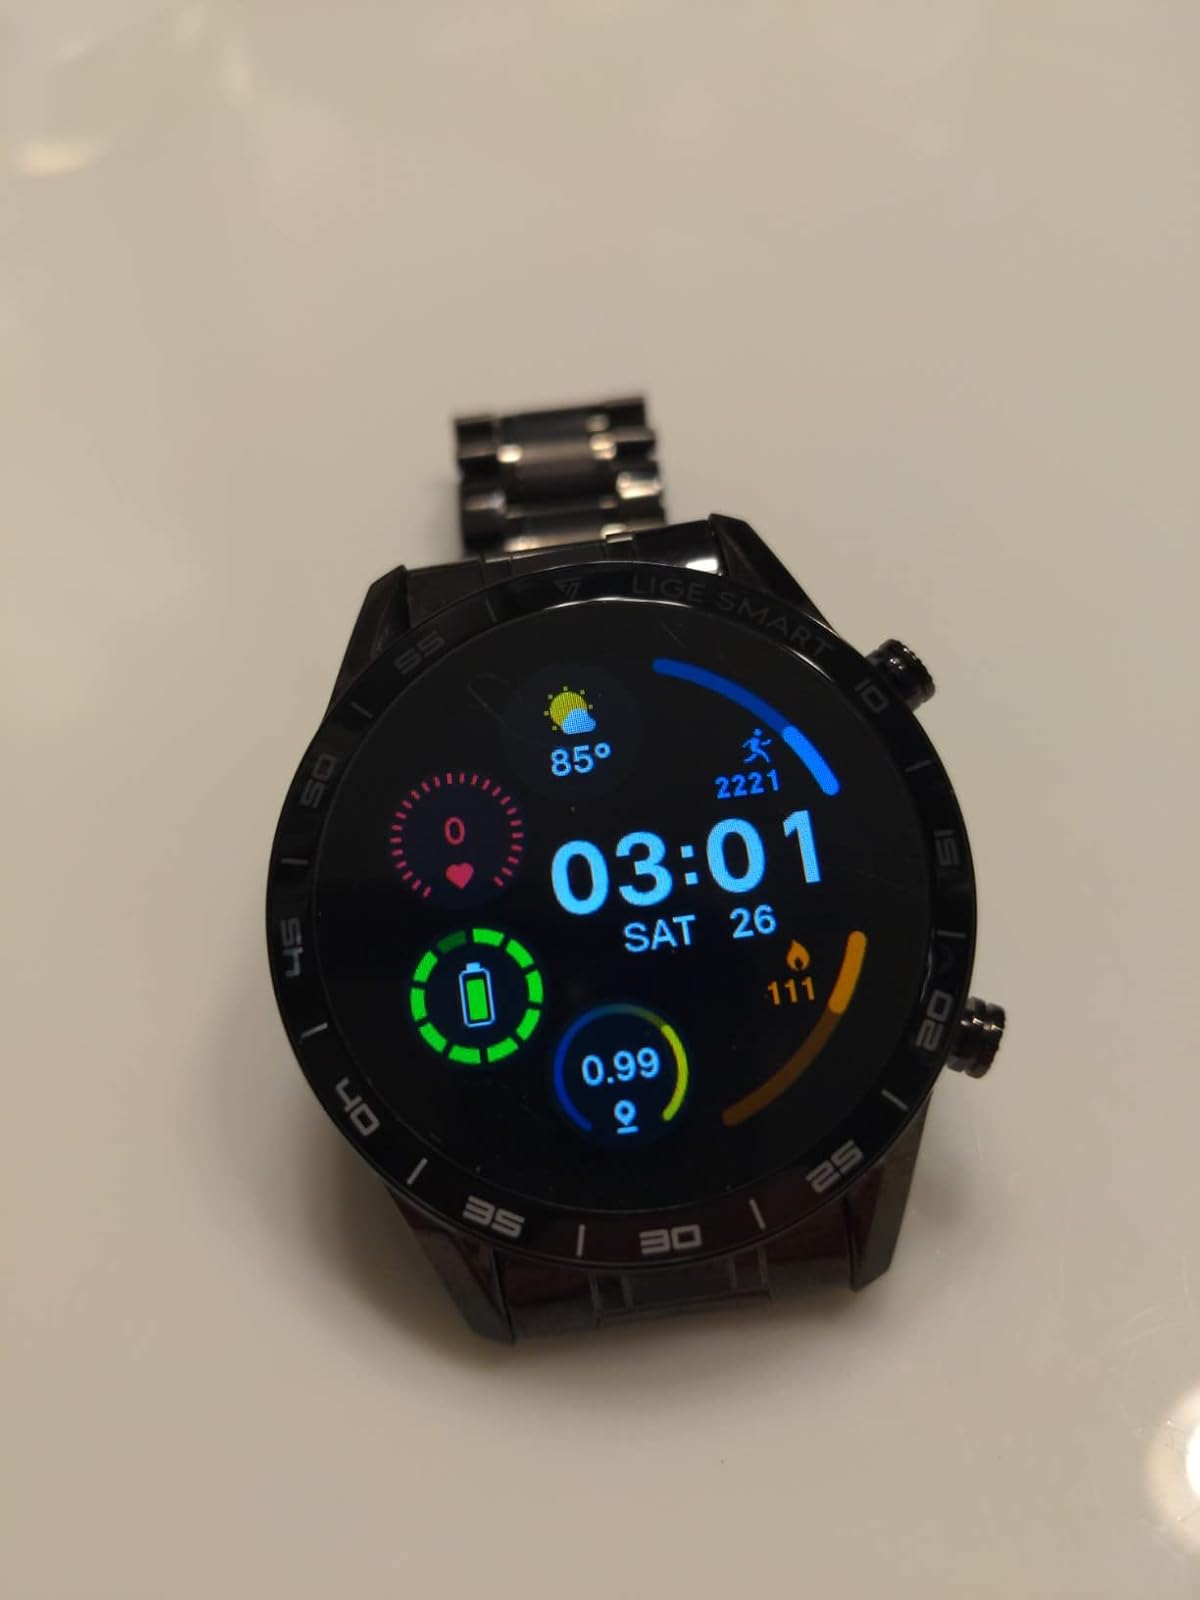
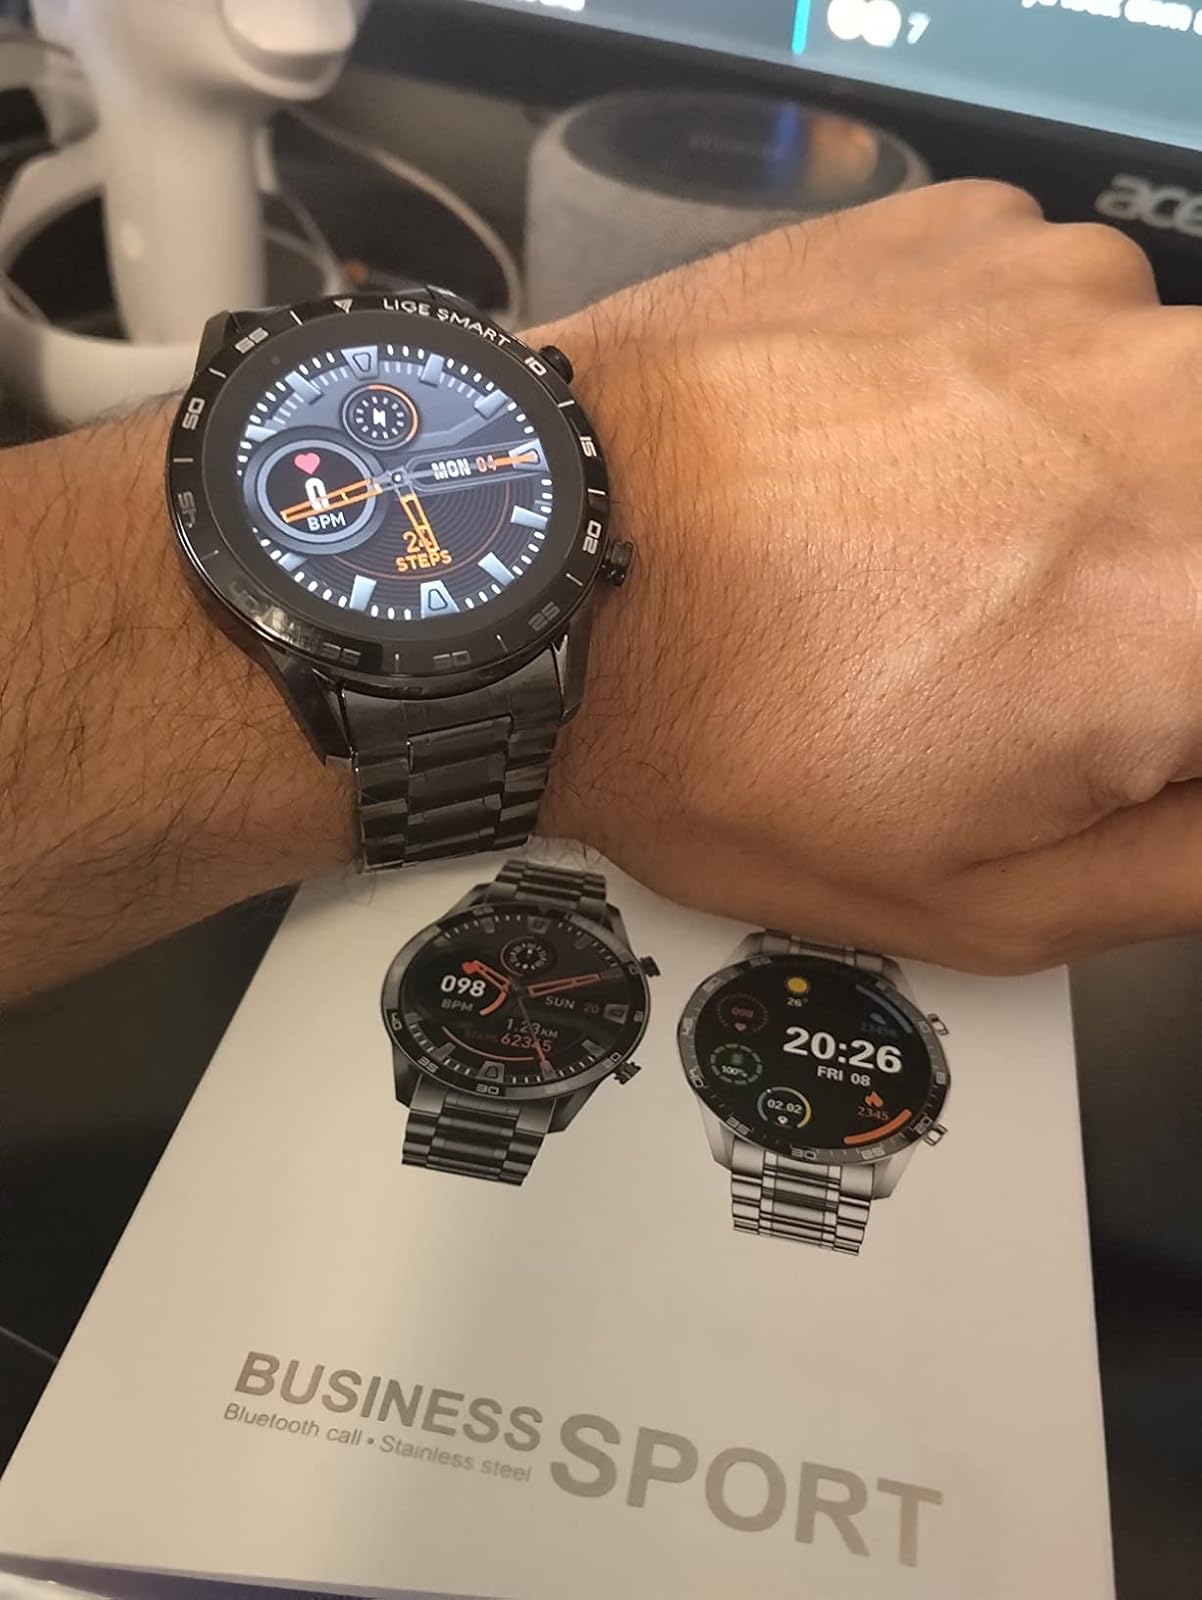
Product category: smartwatch
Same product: yes